River Line (NJ Transit)

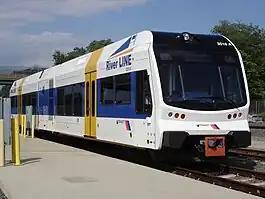
A River Line train at 36th Street in Pennsauken Township, New Jersey

The River Line (stylized as River LINE) is a hybrid rail (light rail with some features similar to commuter rail) service in southern New Jersey that connects the cities of Camden and Trenton, New Jersey's capital. It is so named because its route between the two cities is parallel to the Delaware River.